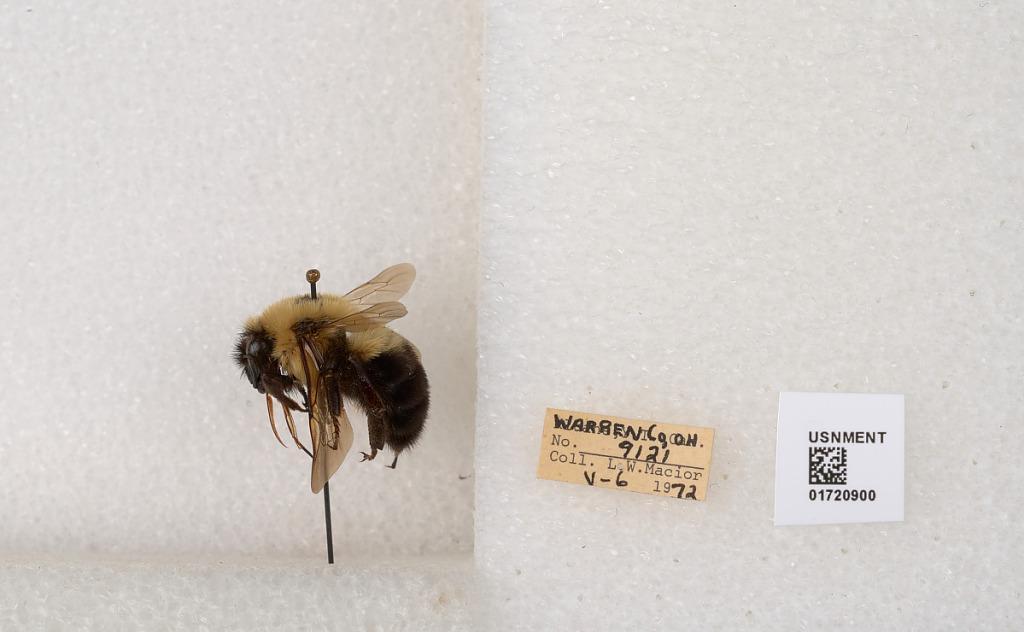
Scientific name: Bombus bimaculatus Cresson
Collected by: L. Macior
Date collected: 1972-5-6
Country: United States
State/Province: Ohio
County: Warren
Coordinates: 39.4276, -84.1668